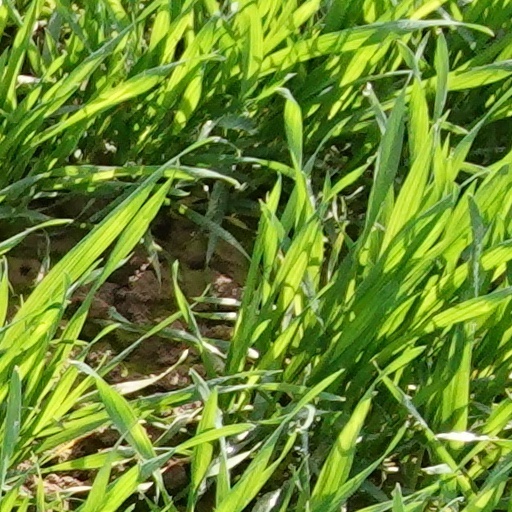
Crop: wheat